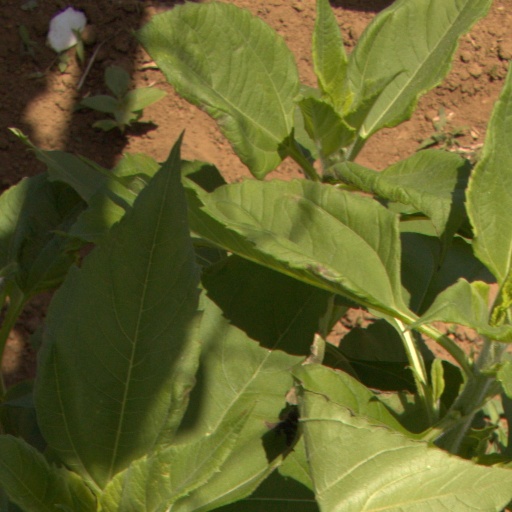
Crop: Jerusalem artichoke